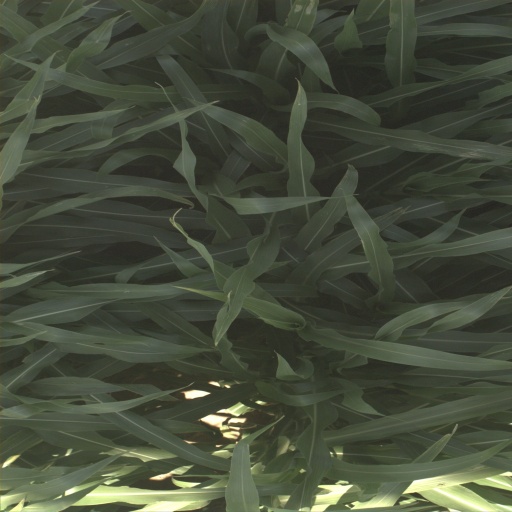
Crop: sorghum